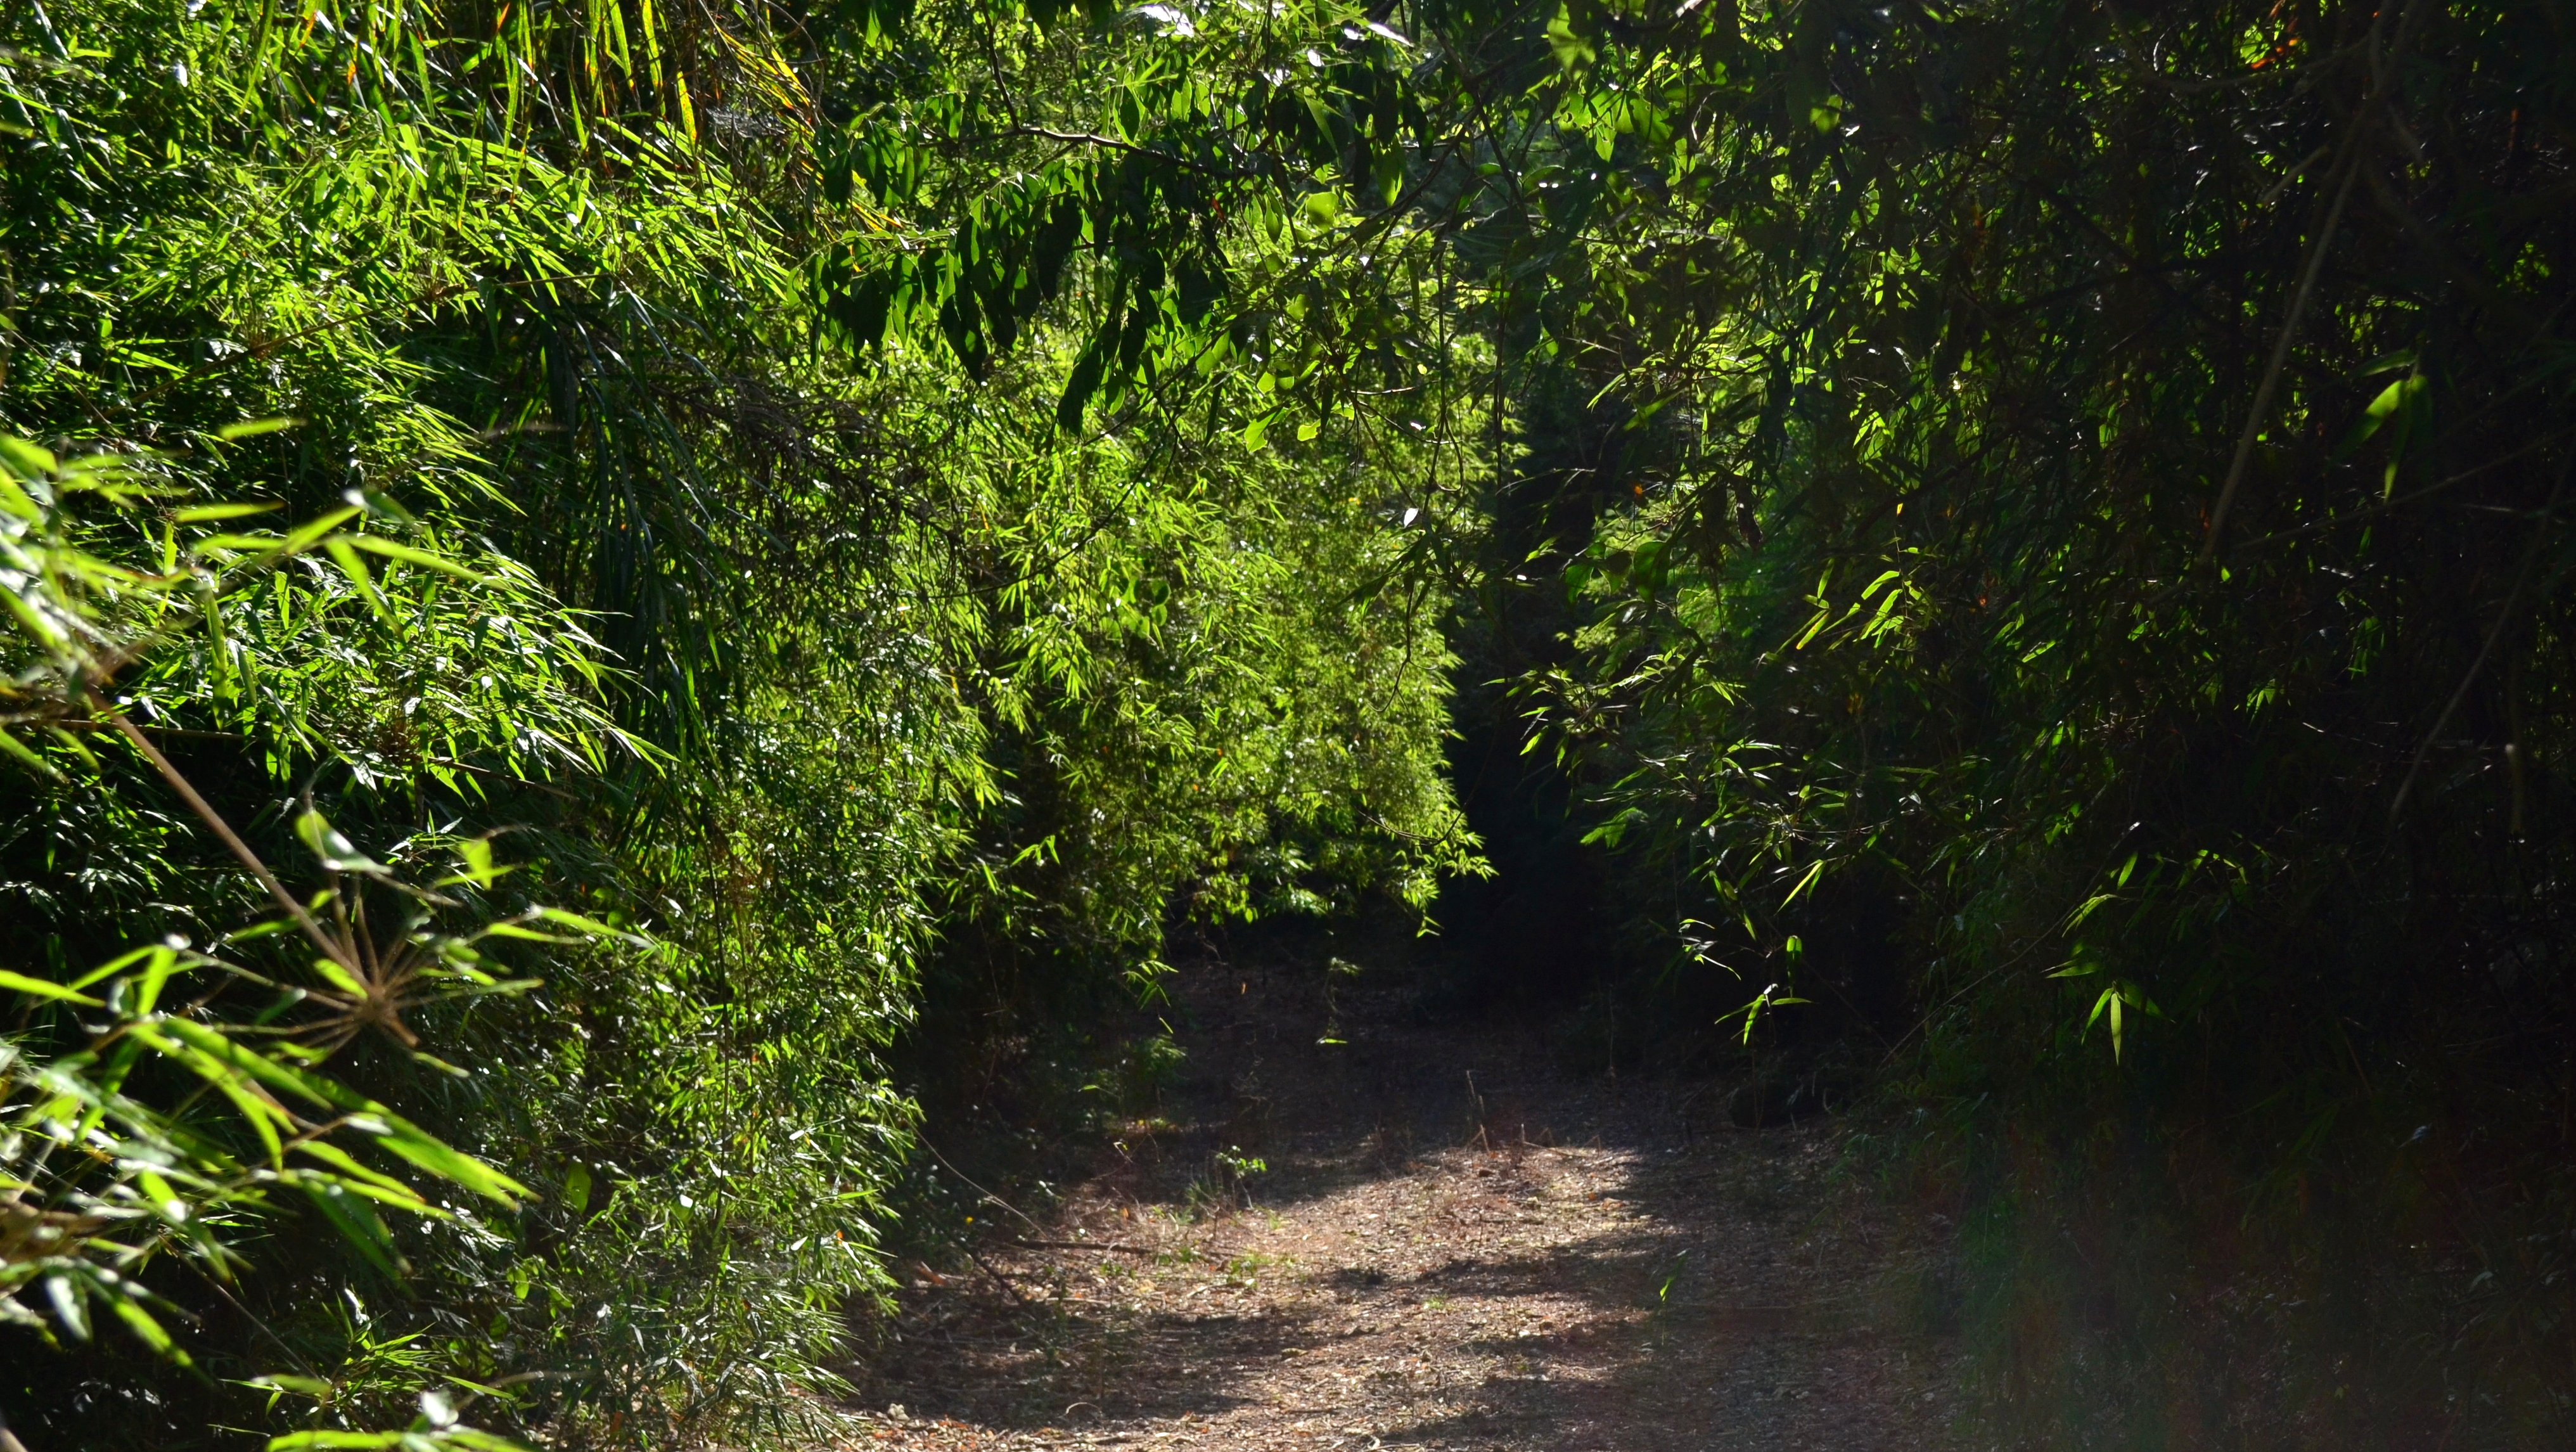
tree, nature, forest, grass, trail, sunlight, leaf, stream, green, jungle, botany, vegetation, shrub, rainforest, woodland, misiones, habitat, ecosystem, old growth forest, natural environment